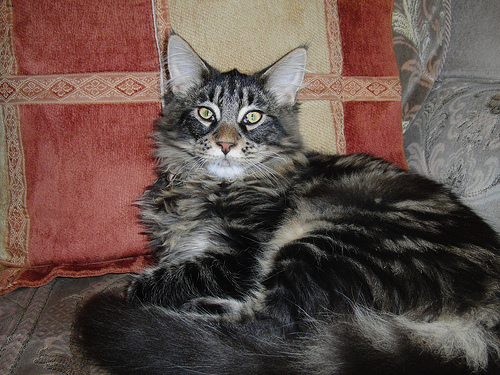
Breed: maine coon